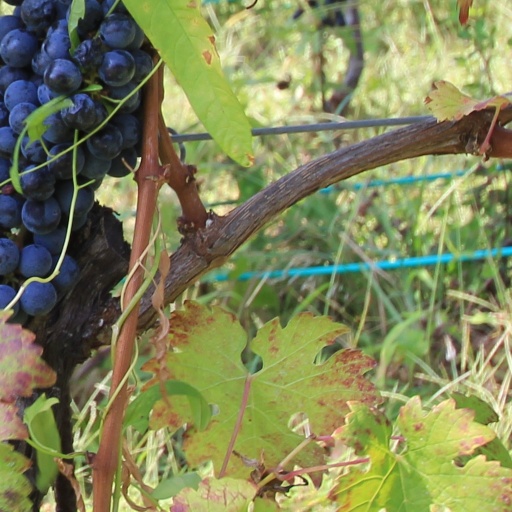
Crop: grape